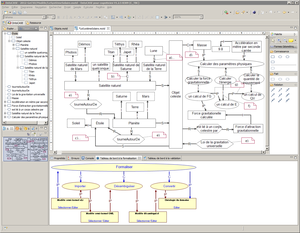
Interface de l'application OntoCASE et eLi
Le langage de Modélisation par Objets Typés conçu par Gilbert Paquette en collaboration avec les chercheurs du centre de recherche LICEF, est un langage de représentation graphique et semi-formel de la connaissance.